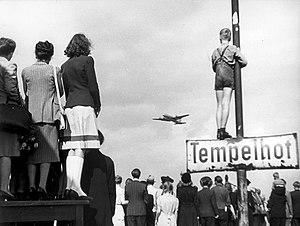
Le blocus de Berlin est l'un des épisodes majeurs de la guerre froide en Europe durant lequel les Soviétiques bloquent les accès terrestres vers Berlin des trois puissances occidentales qui en retour organisent un grand pont aérien pour ravitailler leurs garnisons et les populations civiles berlinoises.